Escape from Hell (novel)

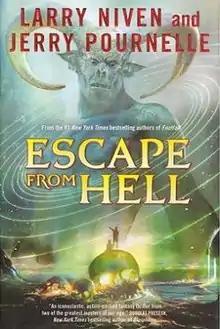

Escape from Hell is a fantasy novel by American writers Larry Niven and Jerry Pournelle. It is a sequel to "Inferno", the 1976 book by the same authors. It was released on February 17, 2009.